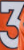
Number: 3